Nymboida Power Station

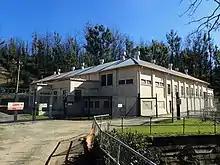
Nymboida Power Station

Nymboida Power Station is a hydroelectric power station located at Nymboida, New South Wales, Australia. Nymboida has seven generators, with a generating capacity of of electricity.